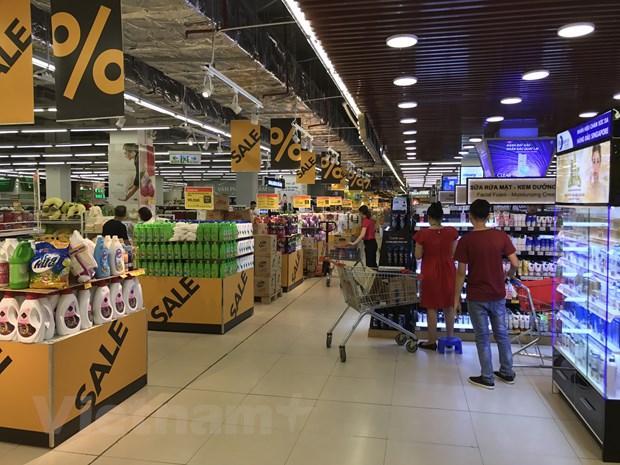
có đông người xuất hiện ở trong một siêu thị